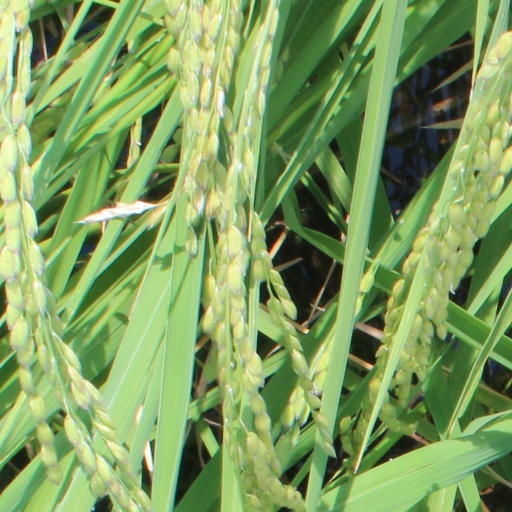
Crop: rice